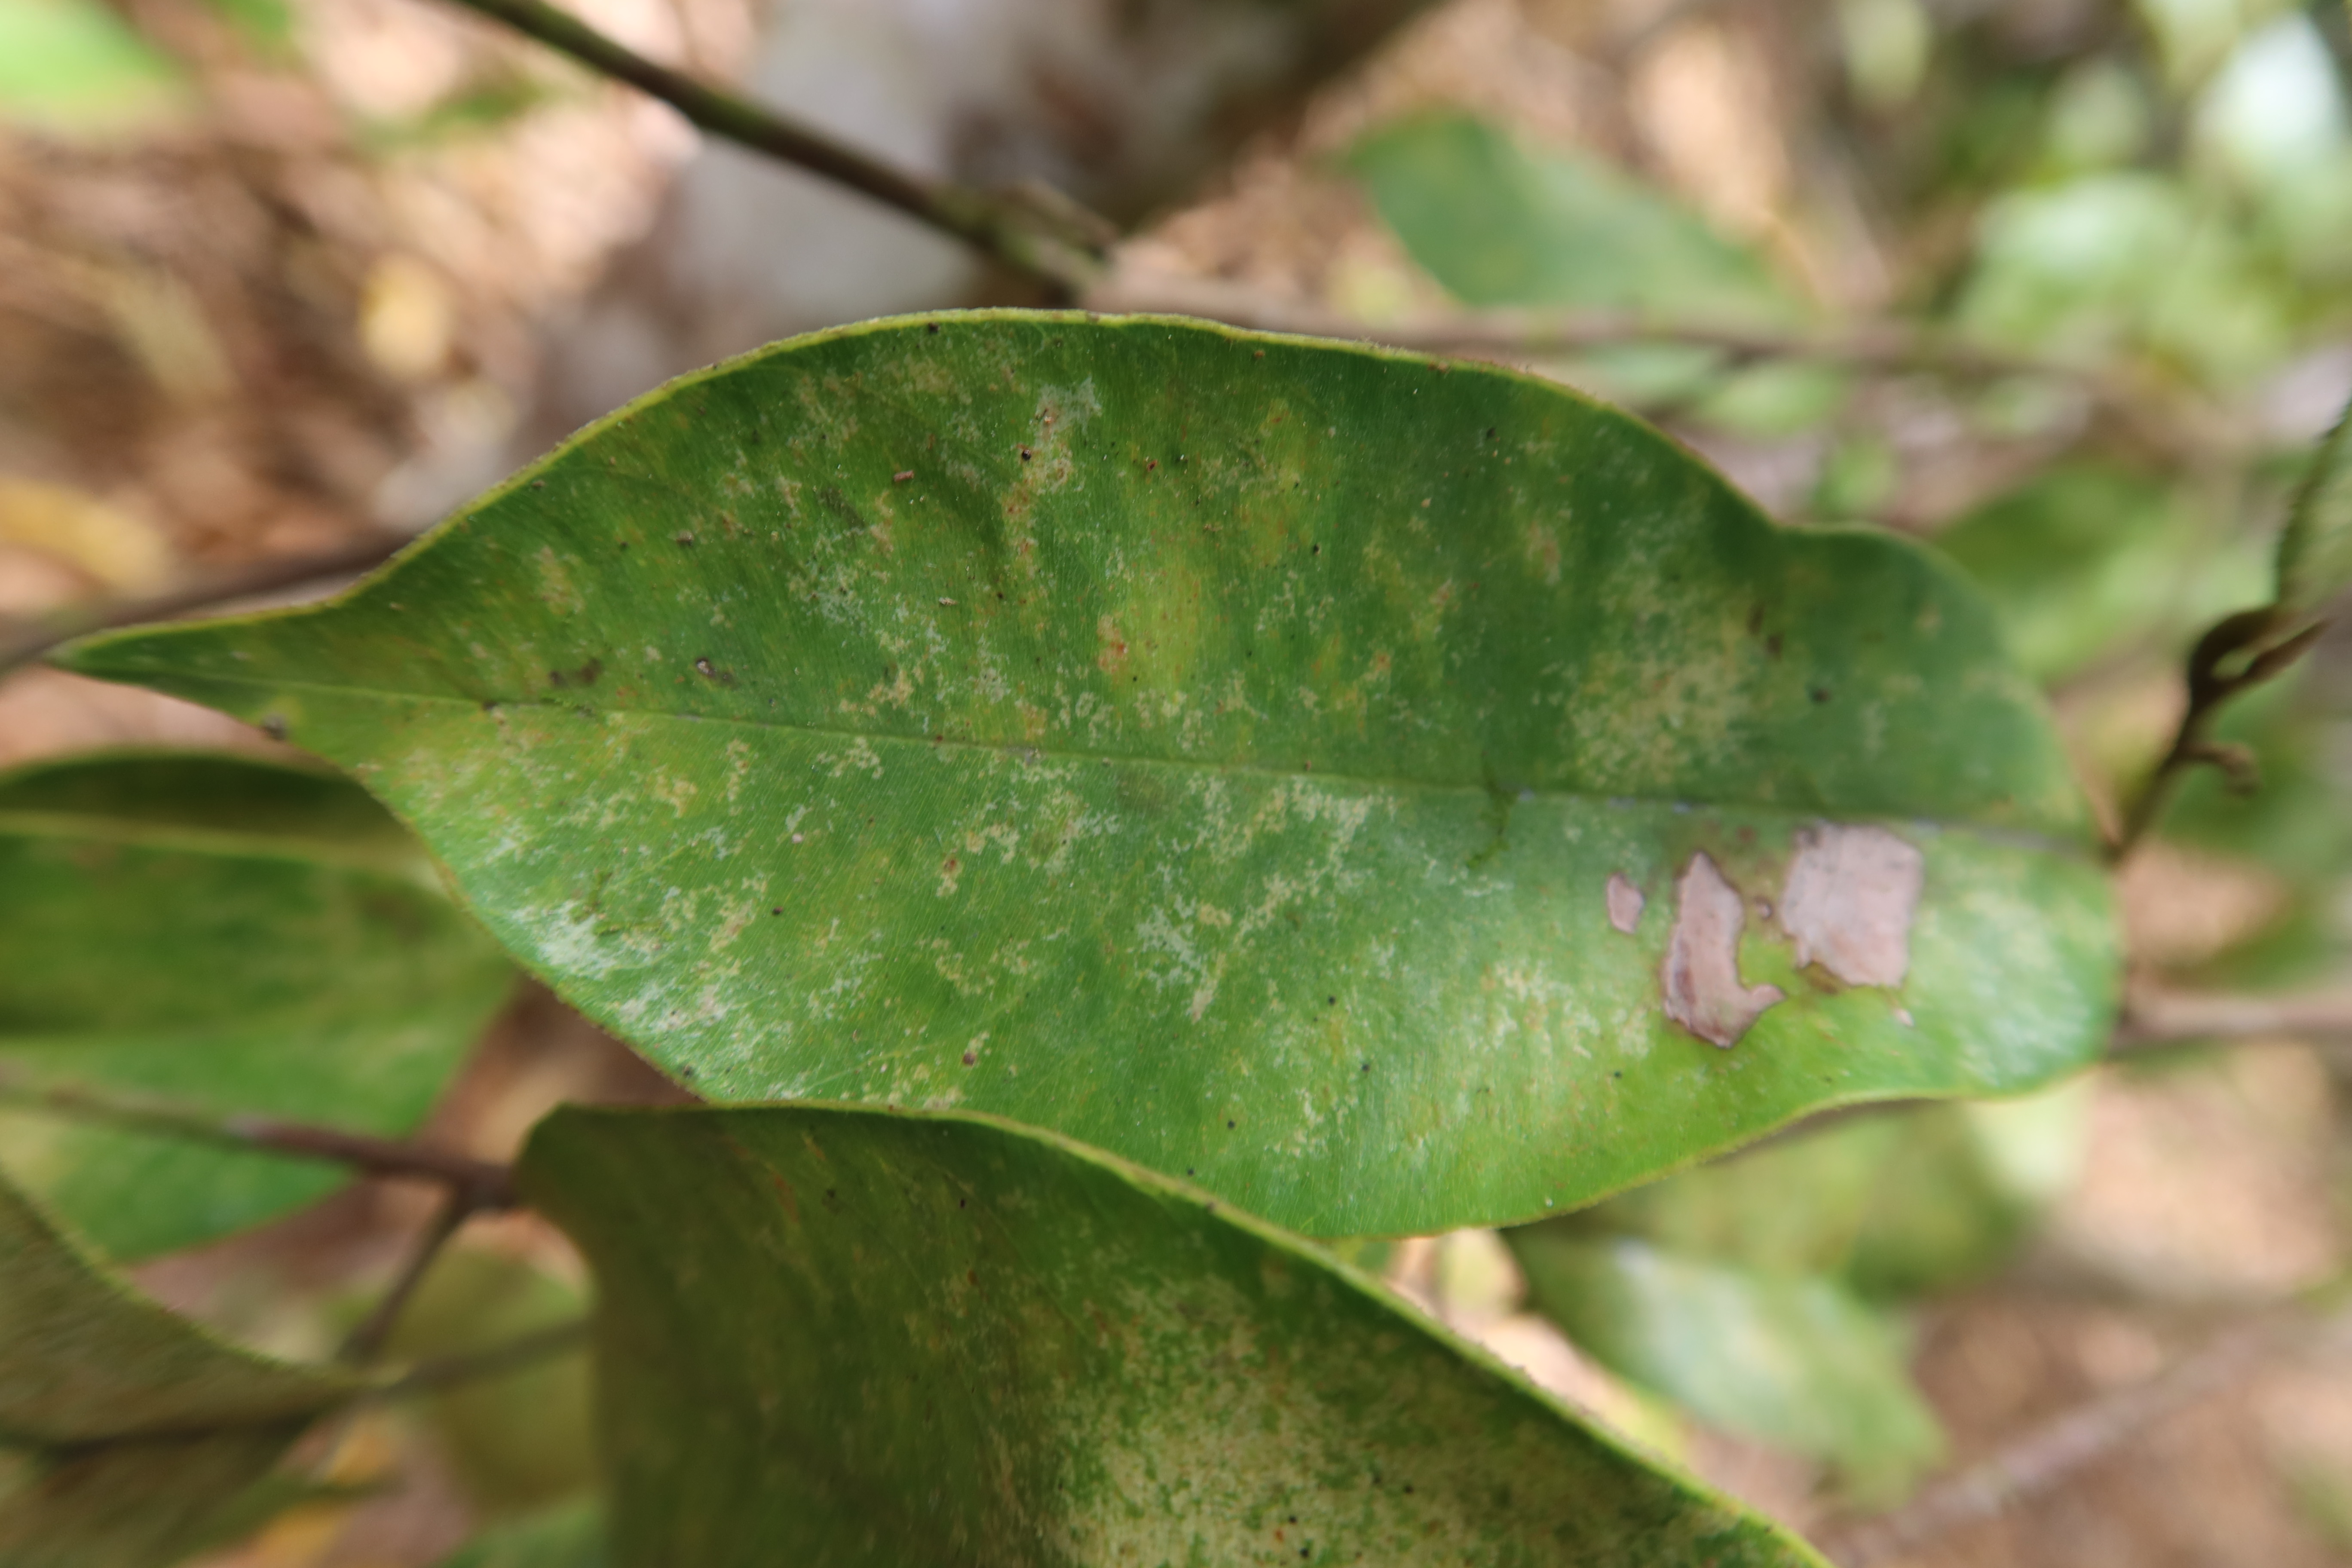
Label: Anthracnose